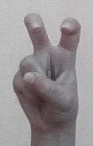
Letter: toot